Describe the emotion expressed in this image:  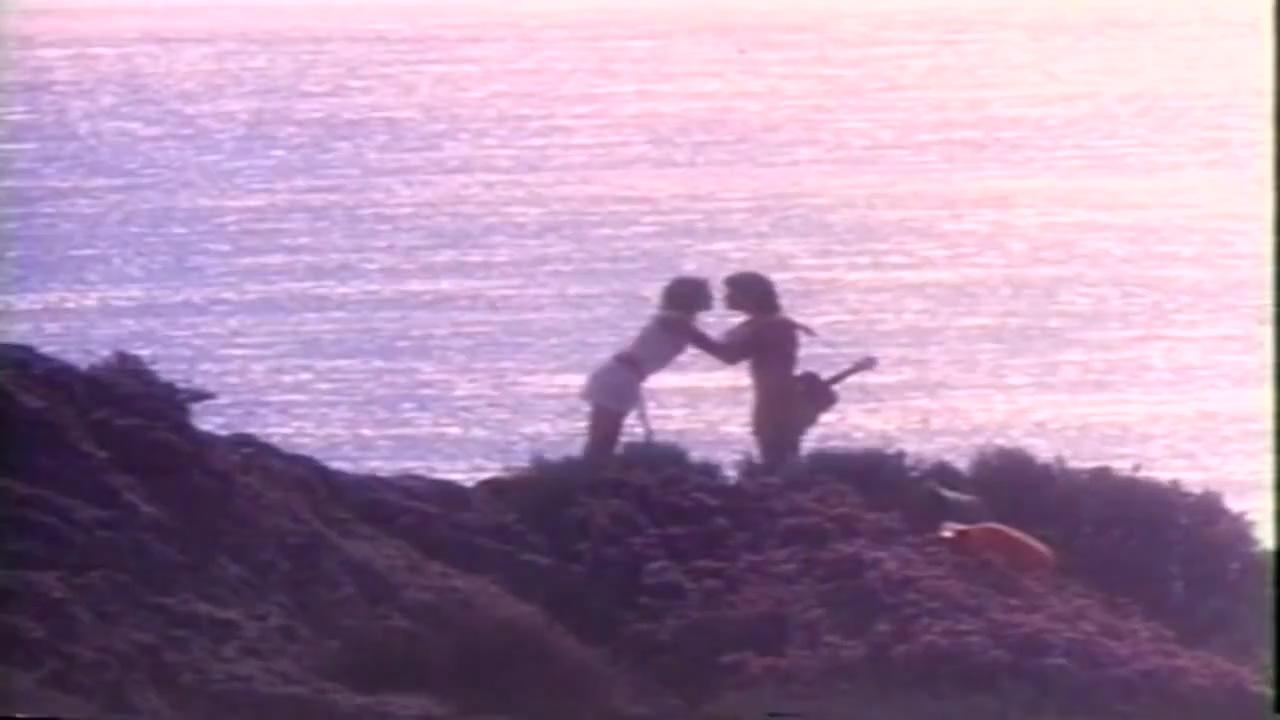
This person displays Fear, valence and arousal with high intensity.